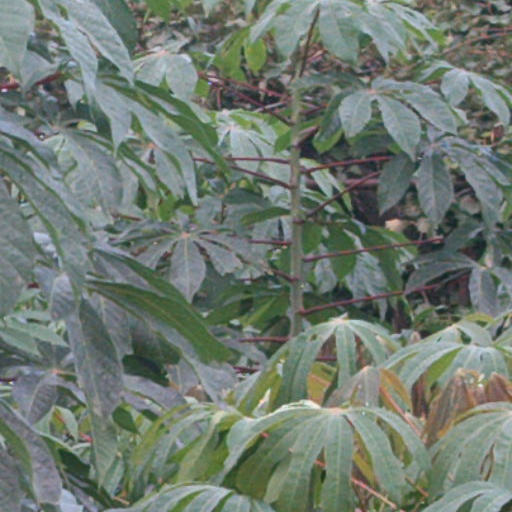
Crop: cassava